Morningside Park (Manhattan)

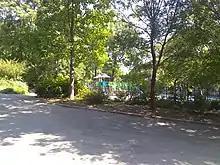
The playground at 116th Street, seen from a nearby path

Morningside Park's distinctive natural geography is a rugged cliff of Manhattan schist rock. The geology is similar to that of Central Park and contains, from top to bottom: Manhattan schist, metamorphosed sedimentary rock; Lowerre quartzite, a metamorphosed rock; Inwood marble, metamorphosed limestone which overlays the gneiss; and Fordham gneiss, an older deeper layer. A large rock formation of Manhattan schist in the park is a visible sign of the bedrock below much of lower and northern Manhattan. Rock outcroppings are prevalent in Morningside Park and nearby Central Park, Marcus Garvey Park, and Riverside Park. Besides the cliff, one large geological feature that remains is a glacial groove at 121st Street, which had been noted as early as 1916. The western border of the park between 122nd and 123rd Streets is taken up by 36, on a rock drop off; this occupies the former site of the ruins of Blockhouse No. 4, which was used as a source of stone until the park's creation. A tablet was placed on the site by the Women's Auxiliary of the American Scenic and Historic Preservation Society in 1904. Furthermore, part of the cliff was destroyed in 1915.